Spanish conquest of Honduras

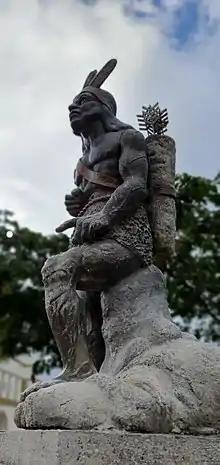
Statue of the Lenca ruler, Lempira.

Francisco de Montejo meanwhile borrowed heavily to finance his expedition to Honduras, offering his extensive holdings in Mexico as guarantee on the loans, as well as selling some of his property outright. He announced his expedition in Mexico City and in Santiago de Guatemala, and attracted large numbers of recruits, whom he equipped often at his own cost. Additionally, he purchased ships at Veracruz. In 1537, Francisco de Montejo took up the post of governor, and annulled those "encomiendas" distributed by Pedro de Alvarado. This resulted in Alvarado's supporters resisting Montejo and his appointees. Montejo assigned Alonso de Cáceres as his captain in Honduras.